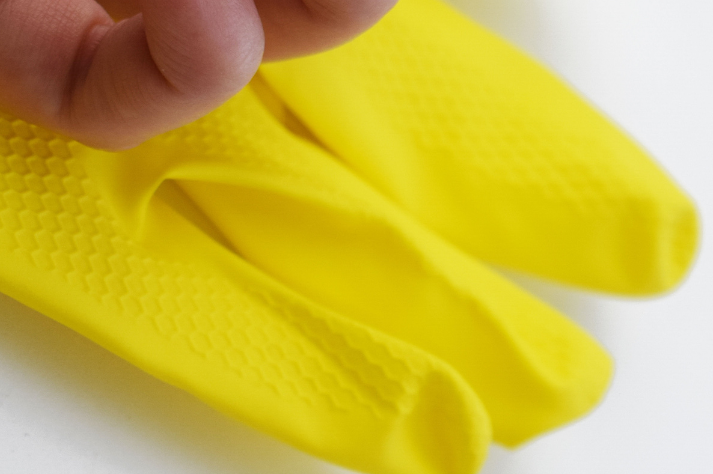
Label: trash